Fisher's Folly

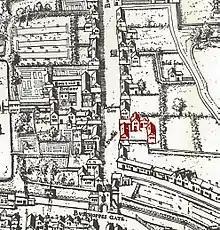
Fisher's Folly (marked in red) from the "Copperplate" map of London, c. 1553–59

Fisher's Folly was a large mansion on Bishopsgate Street, in Bishopsgate, London, built by Jasper Fisher in the 16th century. In his 1598 "Survey of London," Stow reports that the home was "so large and sumptuosly builded" by a man deeply in debt that it became known as Fisher's Folly.